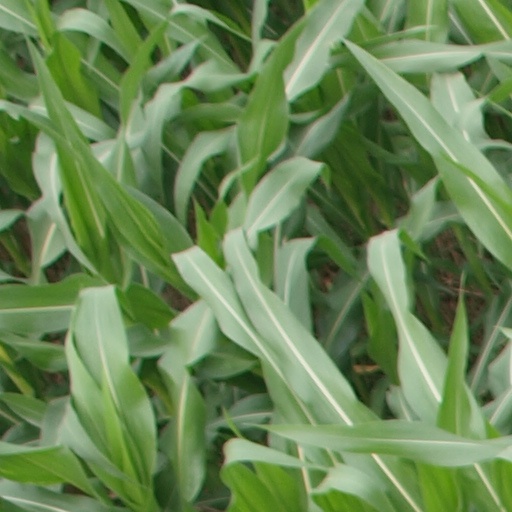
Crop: maize; corn